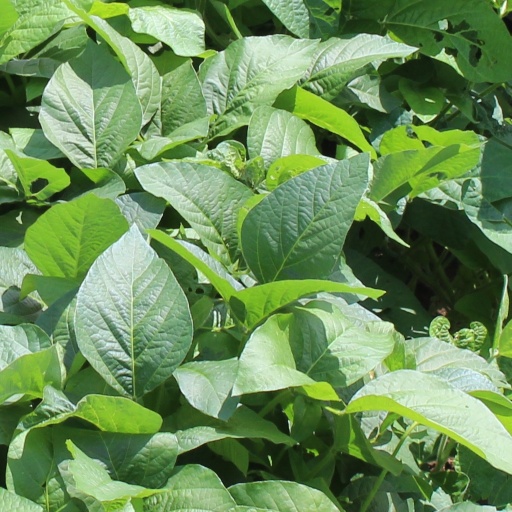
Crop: soybean